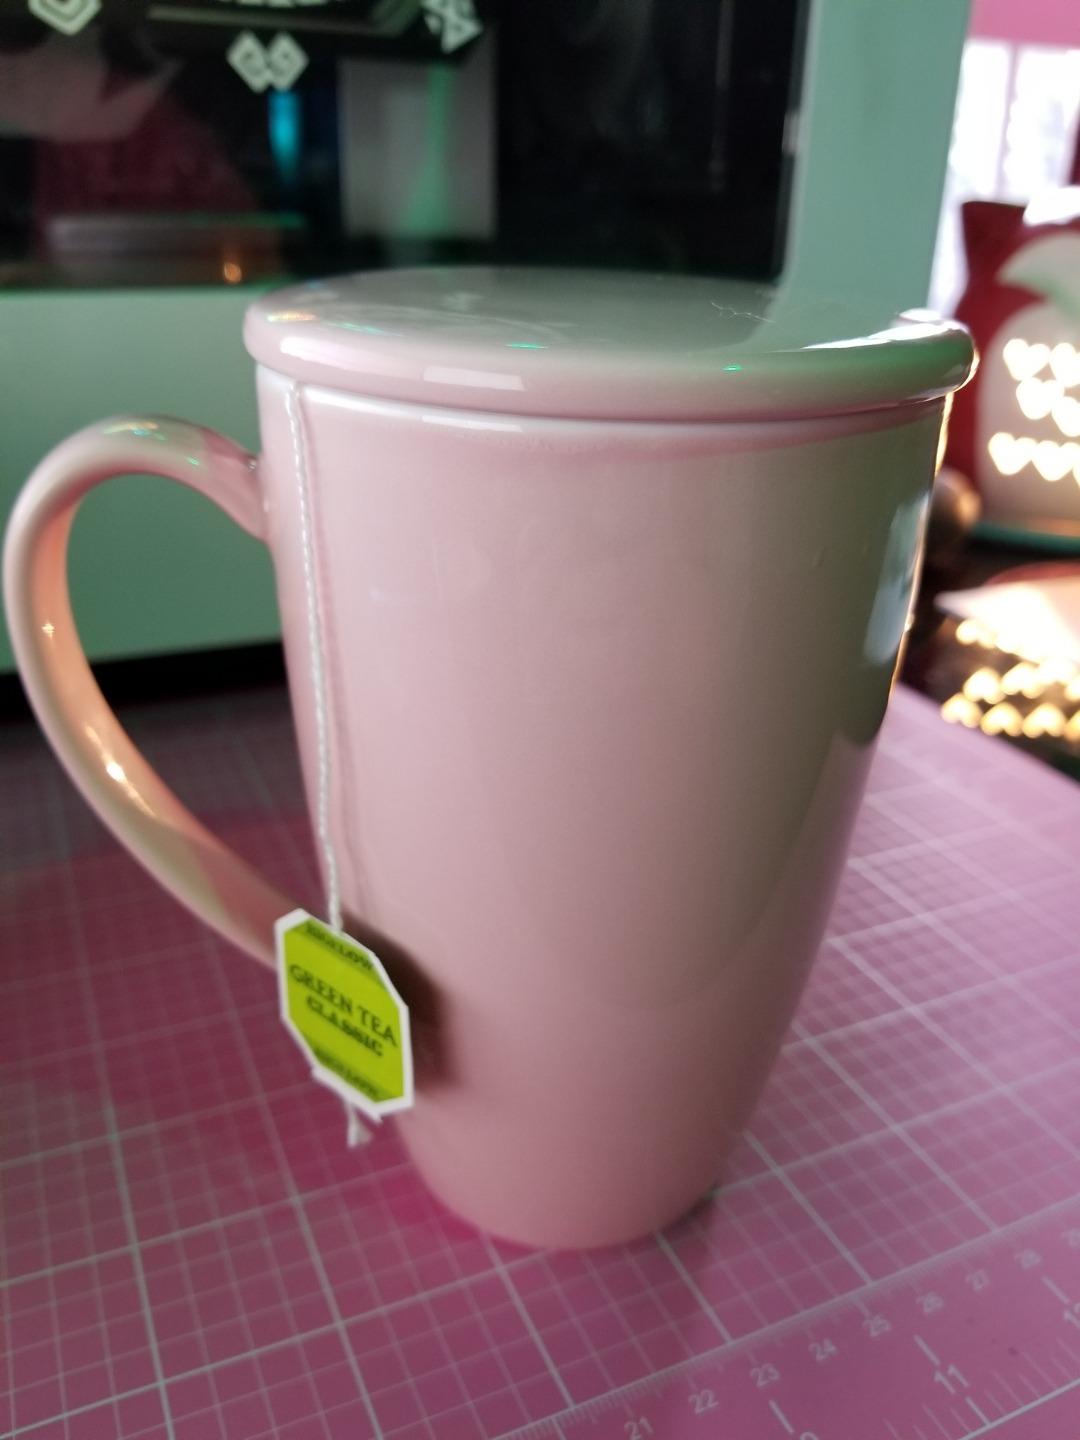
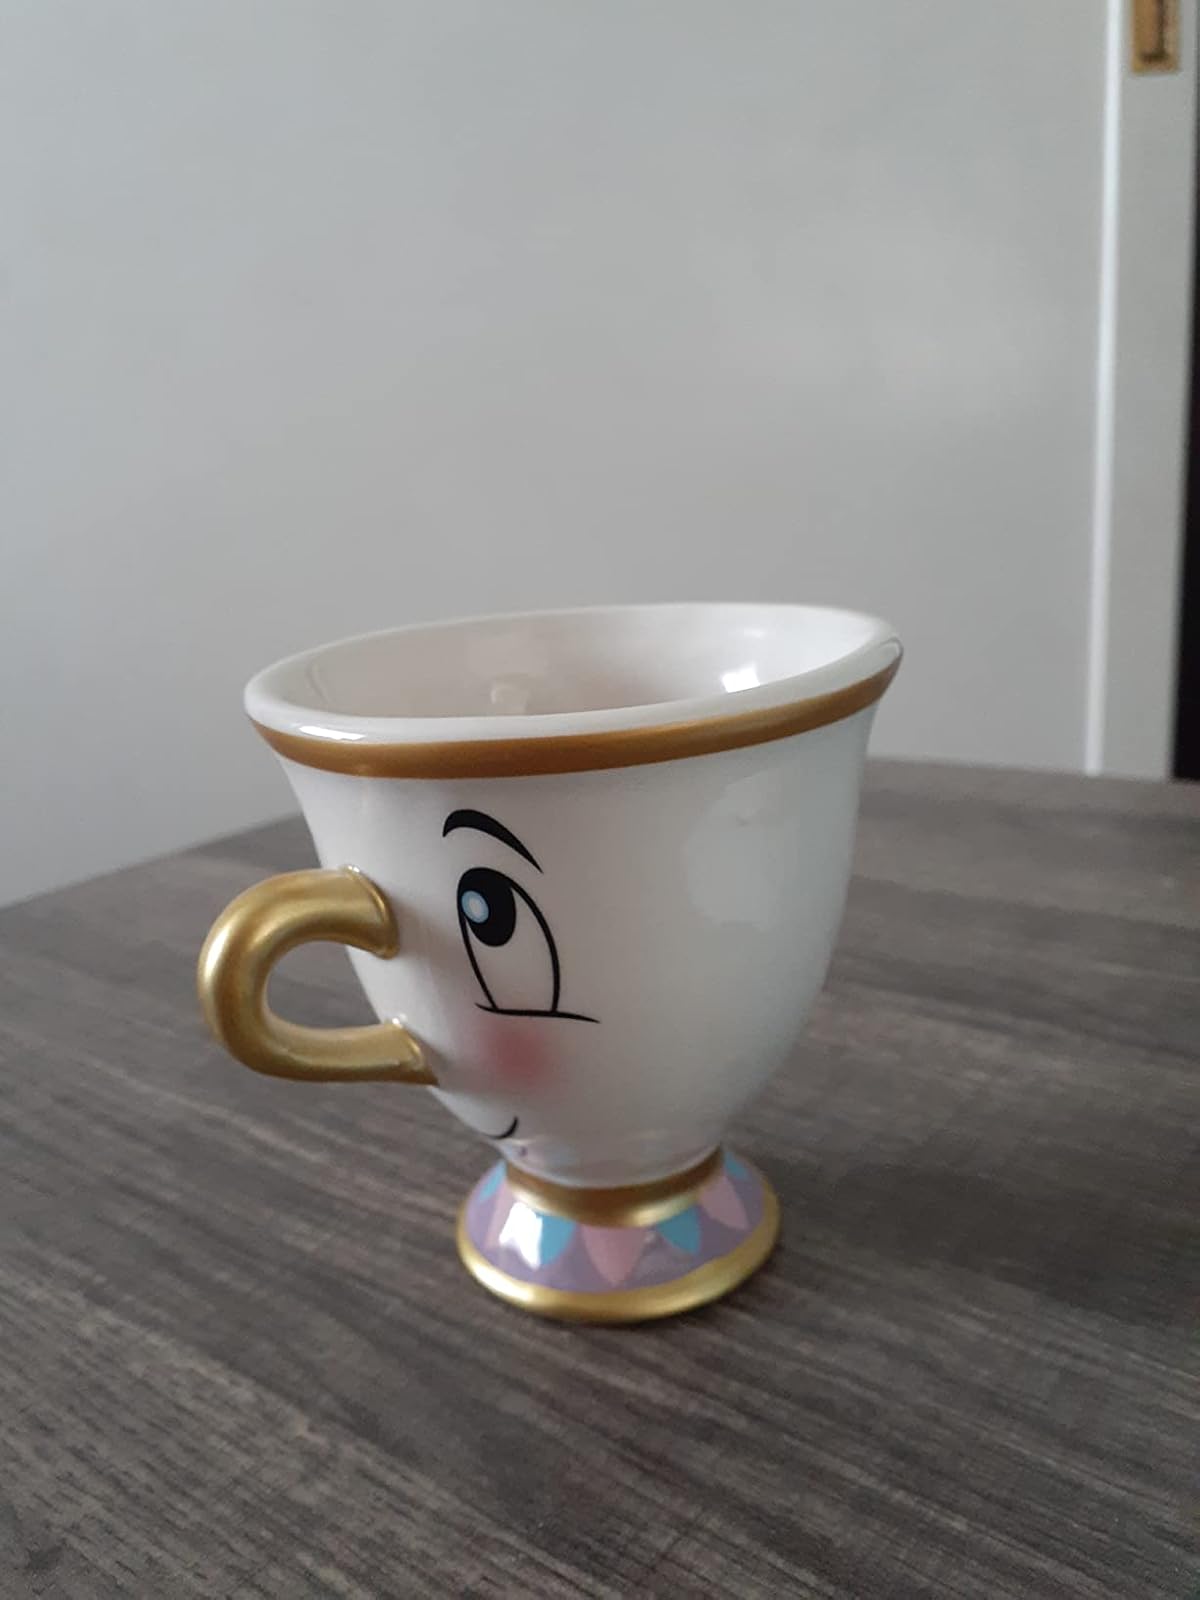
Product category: items_mug
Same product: no